Club der roten Bänder

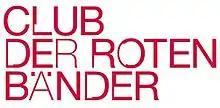

(literally "Club of red bracelets") is a German comedy-drama television series broadcast on VOX. Based upon the Catalan drama series , the series focuses on a group of teenagers living together as patients in a hospital's pediatric ward.